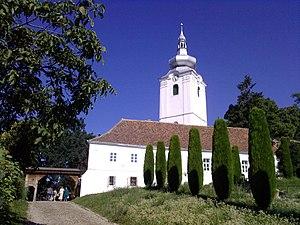
Sfântu Gheorghe est une ville du centre de la Roumanie, en Transylvanie, dans le Pays sicule, sur l'Olt.